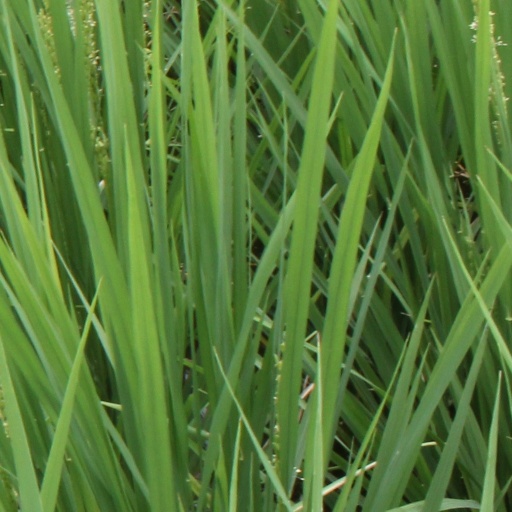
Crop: rice